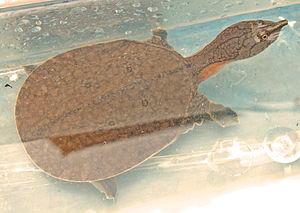
Dogania subplana, unique représentant du genre Dogania, est une espèce de tortues de la famille des Trionychidae.